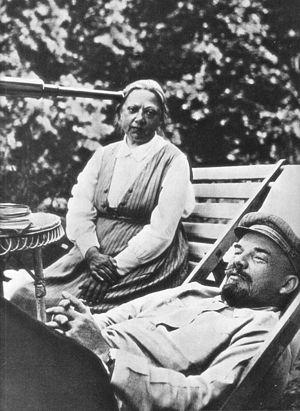
Vladimir Ilitch Oulianov, dit Lénine, né à Simbirsk le 10 avril 1870 et mort à Vichnie Gorki le 21 janvier 1924, est un révolutionnaire communiste, théoricien politique et homme d'État russe.